Air pollution in Mexico City

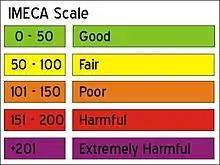
Imeca Scale for Air Quality

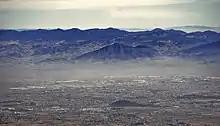
Mexico and its Air Pollution

PM10: According to the NOM, the annual limit for PM10 was 50 μg/m3 before 2014 and 40 μg/m3 from 2015 to present day. In Mexico City, the annual concentration of PM10 has been above the limit for the last 10 years .The highest concentration occurred in November 2019, when the PM10 levels were found to be over 110 μg/m3. Failure to comply with this NOM indicates that it is necessary to carry out actions to reduce the concentration of particulate material in the ambient air, given that it is not observed that there is a tendency to decrease in the concentrations registered for this pollutant criterion in recent years.